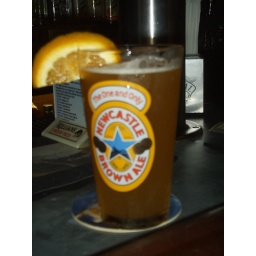
A wheat beer with a slice of lemon in a Newcastle Brown Ale glass at a pub on Murray Street